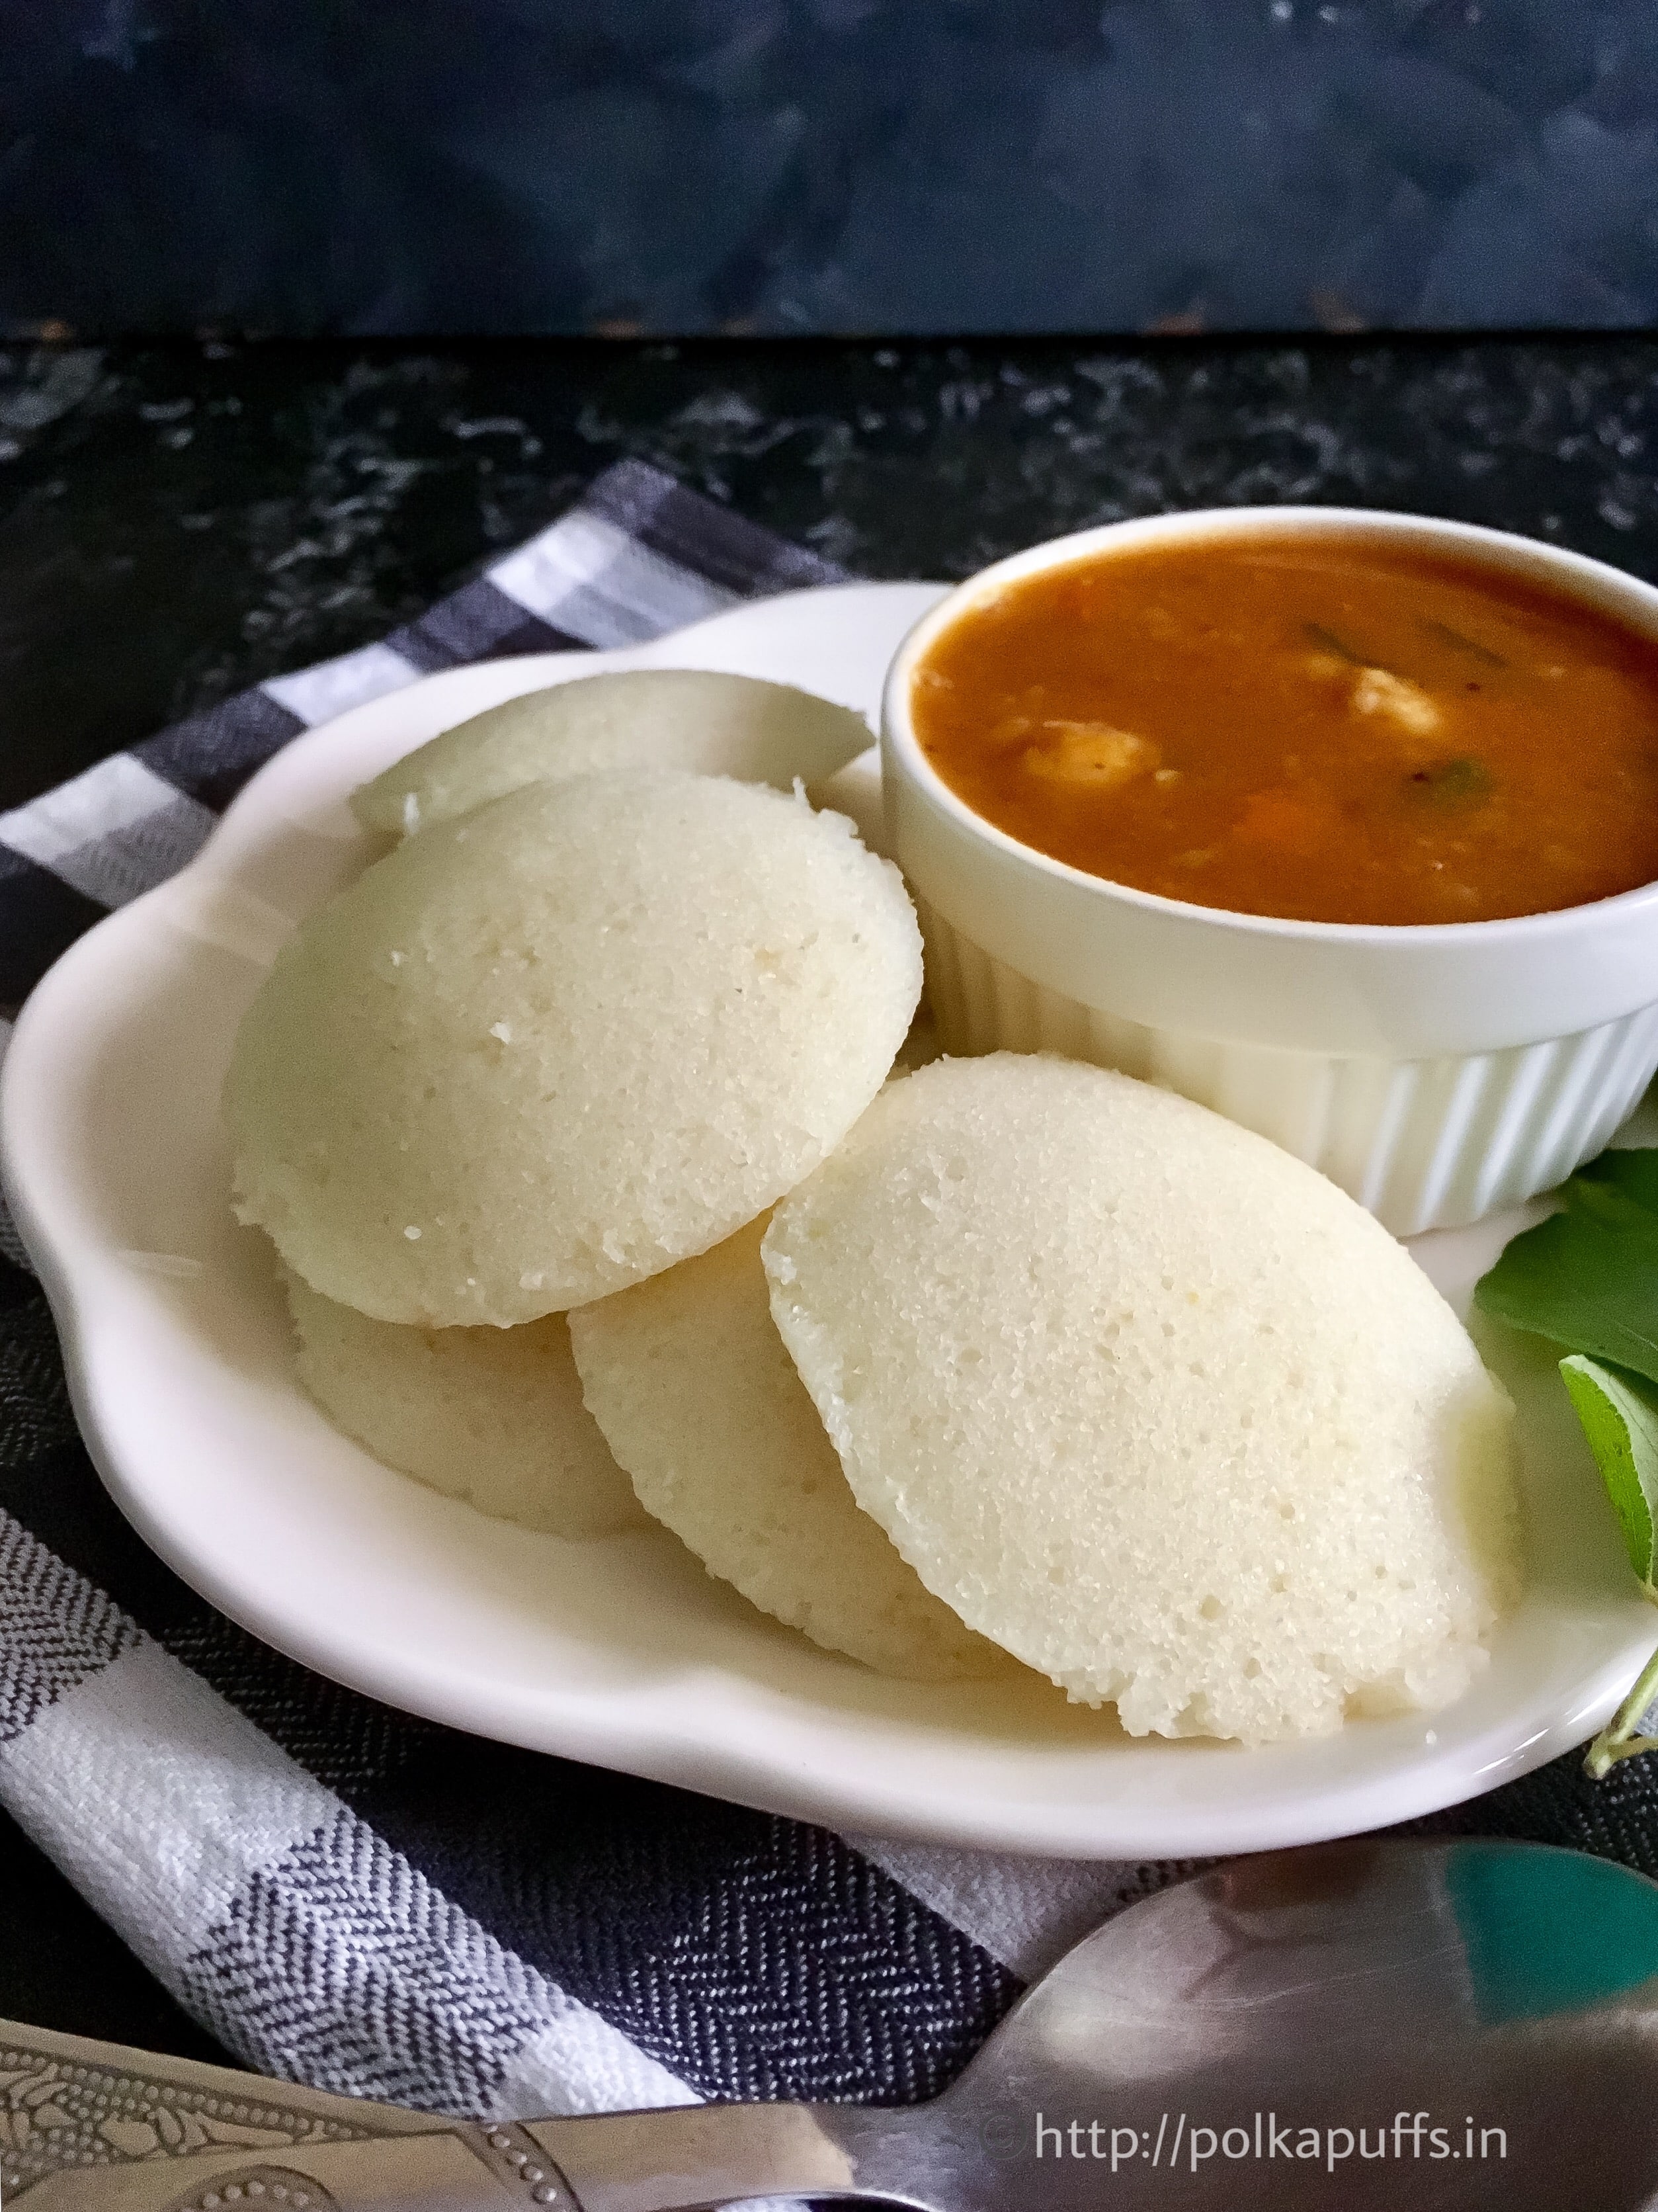
Dish: idli